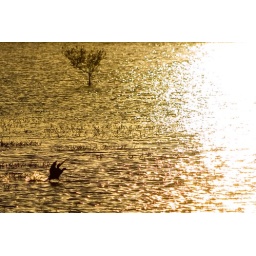
A small ocean inlet off Tallow's beach in Byron Bay